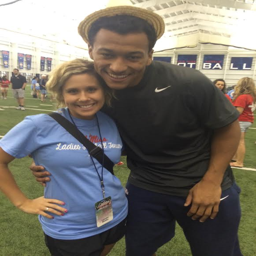
actor is all smiles with person !